Tangent developable

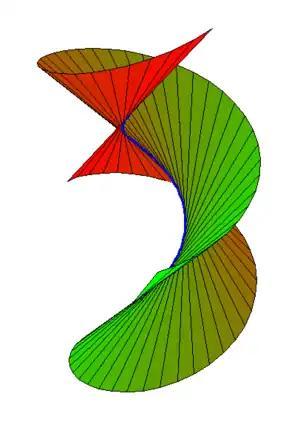
The tangent developable of a helix

In the mathematical study of the differential geometry of surfaces, a tangent developable is a particular kind of developable surface obtained from a curve in Euclidean space as the surface swept out by the tangent lines to the curve. Such a surface is also the envelope of the tangent planes to the curve.